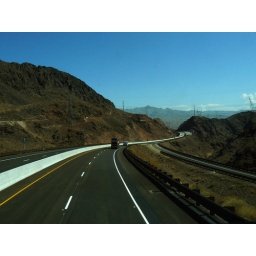
riding the bus on the new 1-93 section leading to the bridge over the Colorado river, on the Nevada side. Oct 16 2010.